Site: brandenburg
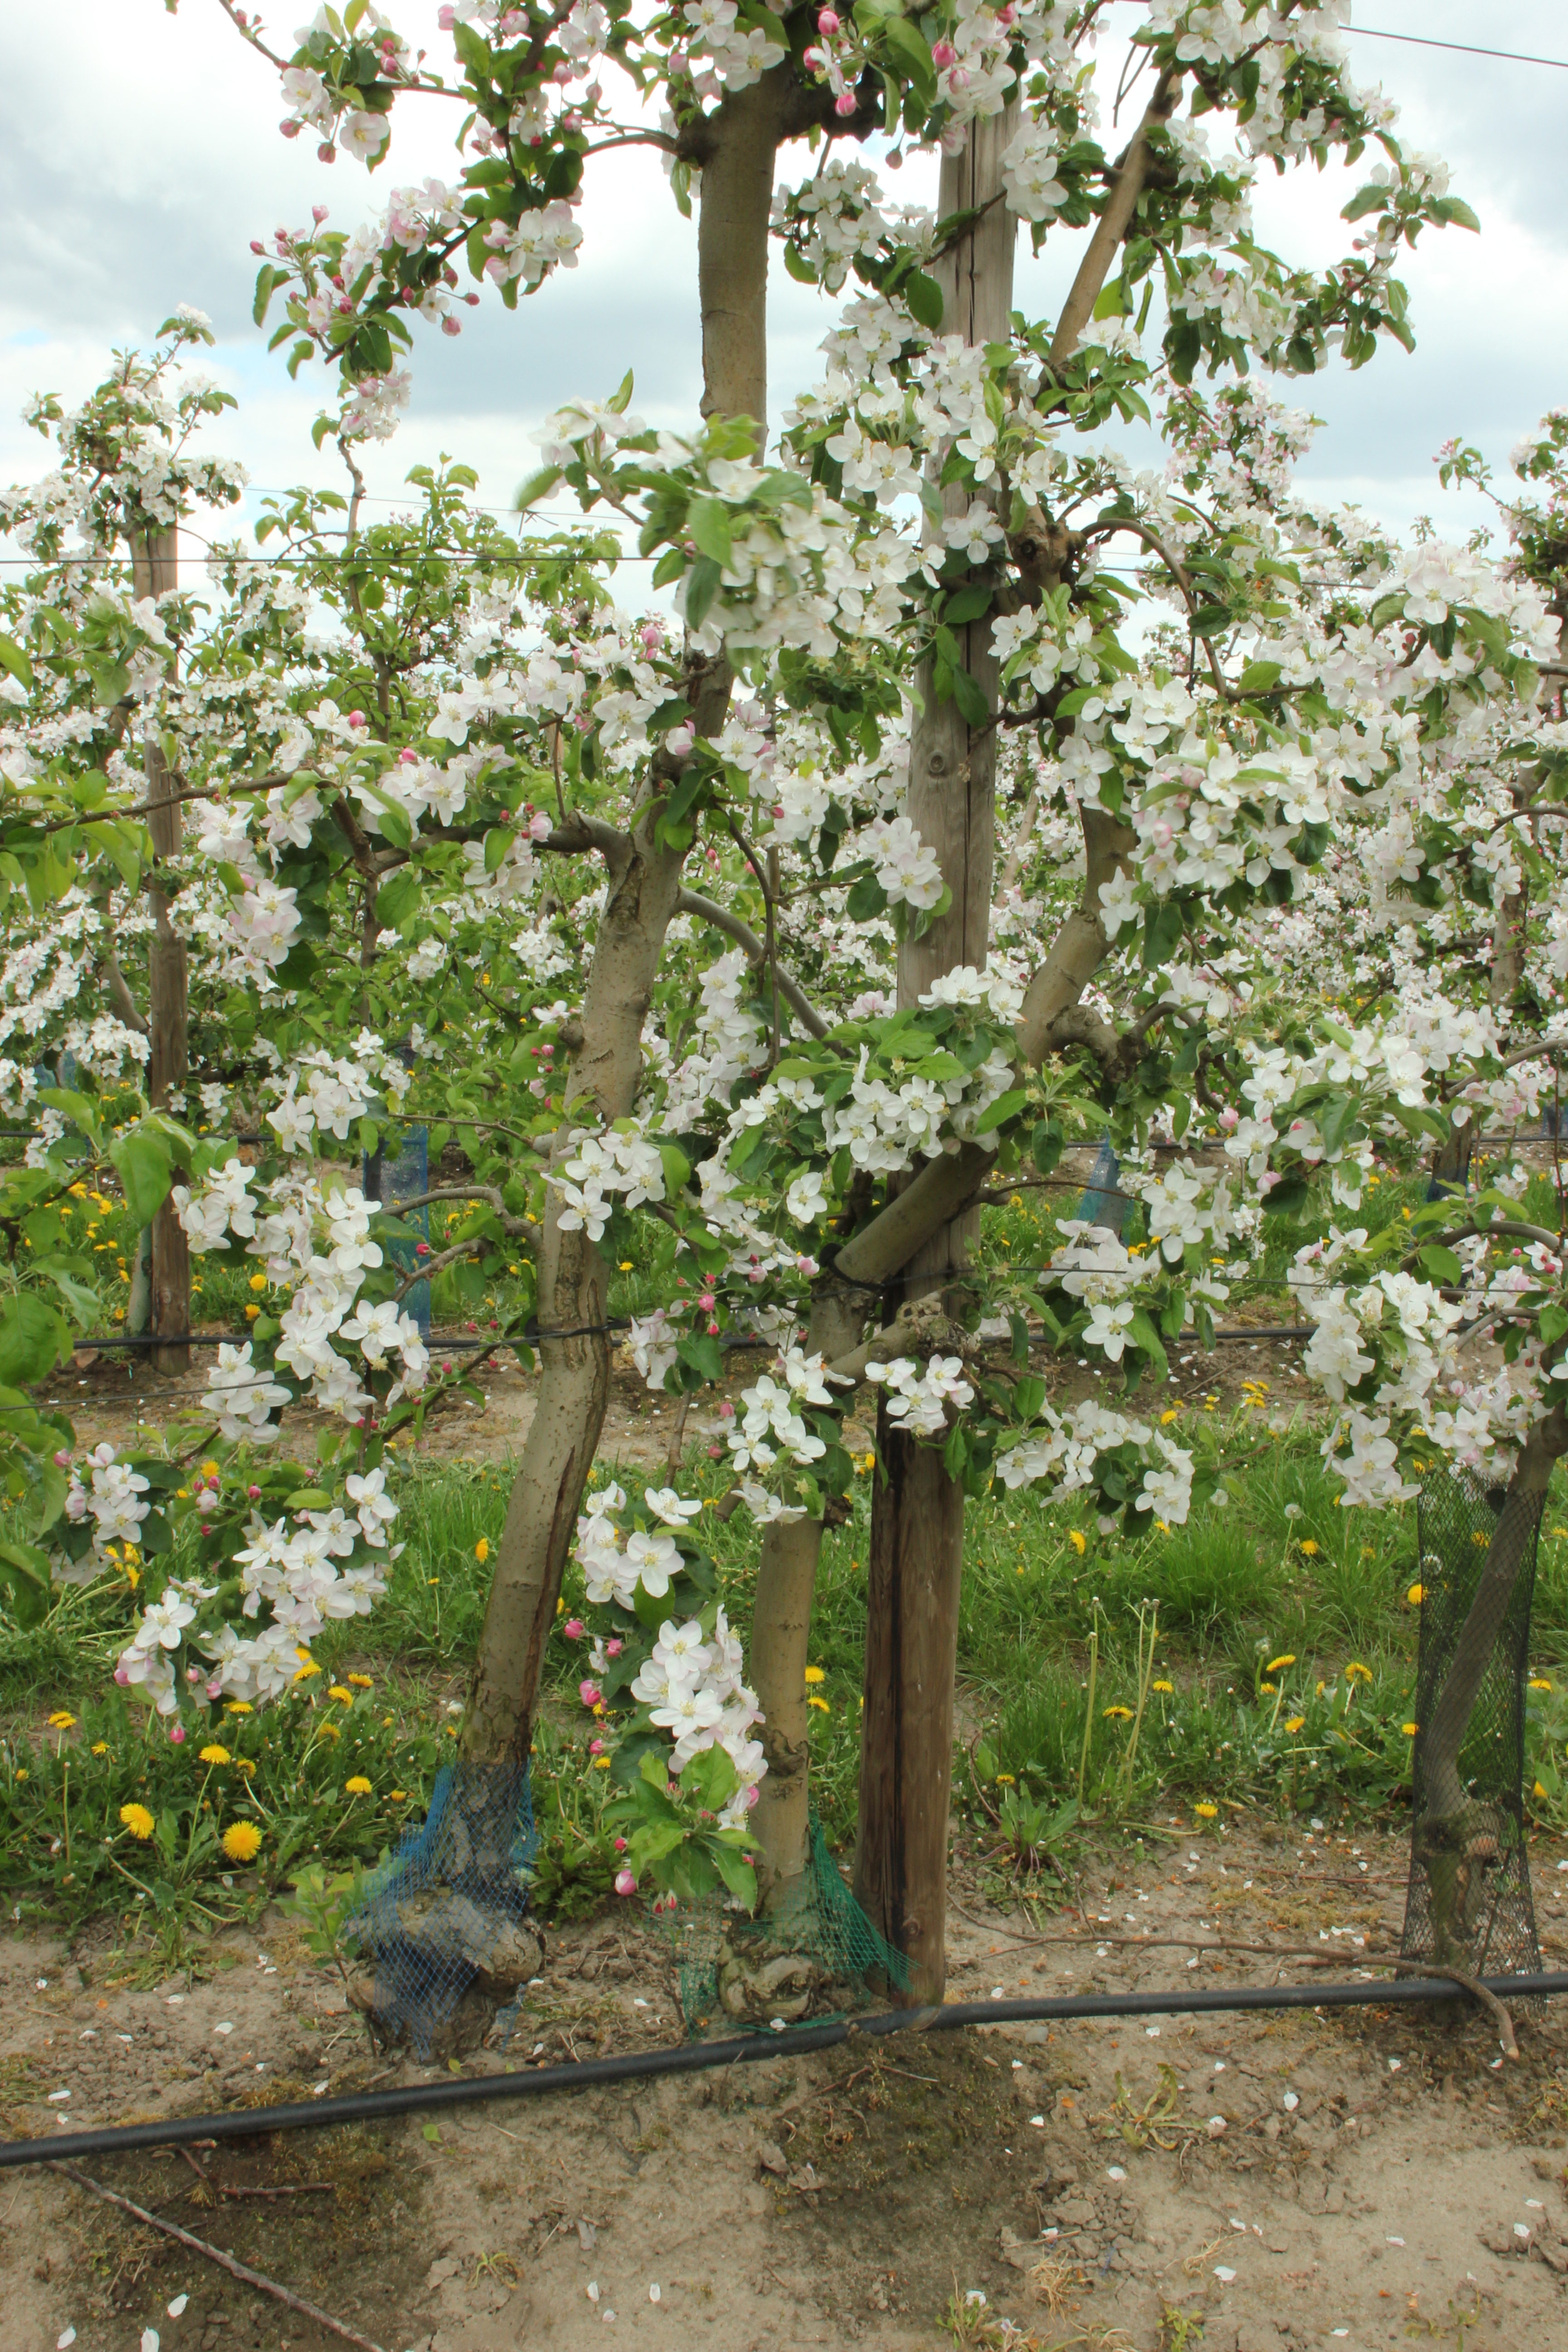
Growth stage (BBCH 65): Flowering